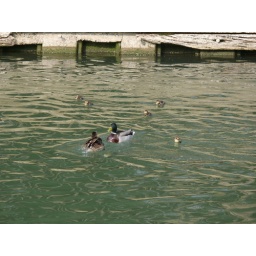
The male and female mallards face off, with the ducklings milling around